Operation Rubble

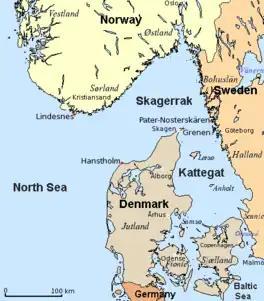
Map of the Skagerrak, showing the proximity of the Norwegian and Danish coasts which came under German control in 1940.

The German invasion of Denmark and Norway, Operation Weserübung, in April 1940, effectively closed the Baltic Sea to shipping and denied the British access to Swedish iron and steel products. Even before the war, some 20% of roller and ball bearings used by British industry were imported from Sweden, together with high-quality tubing and other specialised products which were not available elsewhere. The most desperately needed resource was roller bearings for a strip mill which was nearing completion at Ebbw Vale. An additional factor was that the United Kingdom had negotiated the Anglo-Swedish War Trade Agreement in October 1939, which limited Swedish exports to their 1938 levels, with a similar agreement having been reached with the Germans; the fear was that if exports to Britain were allowed to lapse, the Germans would be able to pressure the Swedes into renouncing both the agreements and monopolise production for their own use. A considerable quantity of British-ordered materials were therefore stockpiled in Sweden, together with large orders made by France which had been signed over to Britain before their surrender. These supplies were desperately needed in Britain and the Swedish government was anxious to be rid of them to avoid antagonising the Germans.